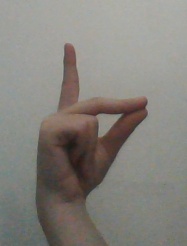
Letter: ta